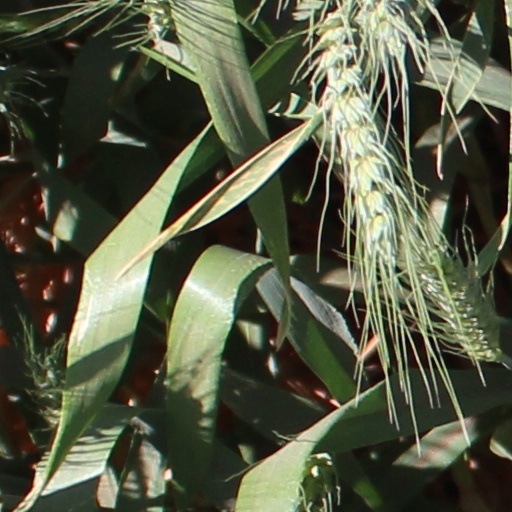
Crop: wheat